Christophe Julien

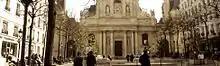
Place de la Sorbonne at the Sorbonne University (28 January 2012)

Christophe Julien was born on November 14, 1972, in Dijon Côte-d'Or, France. At the Conservatoire national supérieur de musique de Paris he studied under guitarist Alexandre Lagoya in harmony, counterpoint, 20th-century music, and chamber music. At the Sorbonne University 1, he studied Indian music and musicology.